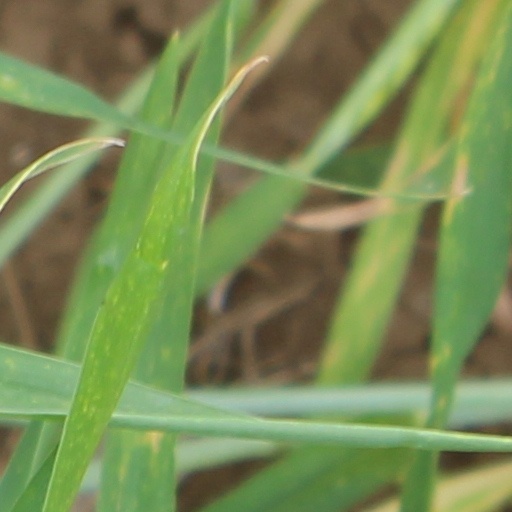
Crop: wheat